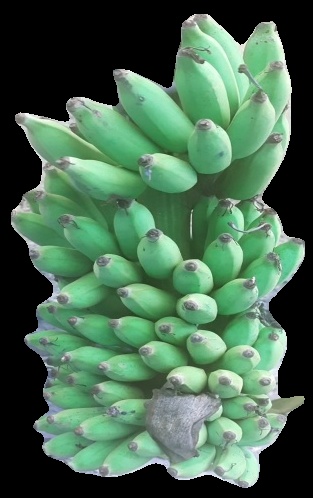
Variety: elakki-bale
Grade: grade2